M. G. Ramachandran

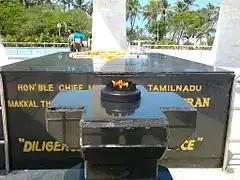
Ever burning lamp at the M.G.R.'s Tomb and Memorial

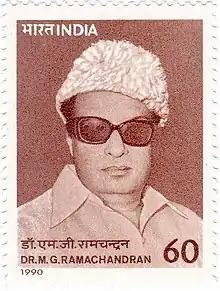
M. G. Ramachandran in 1990 Stamp of India

In October 1984, Ramachandran was diagnosed with kidney failure as a result of uncontrolled diabetes, which was soon followed by a mild heart attack and a massive stroke. He was rushed to the Downstate Medical Center in New York City, United States for treatment, undergoing a kidney transplant. Despite his poor health, he did contest the assembly election held later that year while still confined to the hospital, winning from Andipatti. During the election, photos of Ramachandran recuperating in hospital were published, creating a sympathy wave among the people. Ramachandran returned to Madras on 4 February 1985 following his recovery. He was sworn in as Chief Minister of Tamil Nadu for the third consecutive term on 10 February 1985. The next two years and 10 months were spent in frequent trips to the United States for treatment.